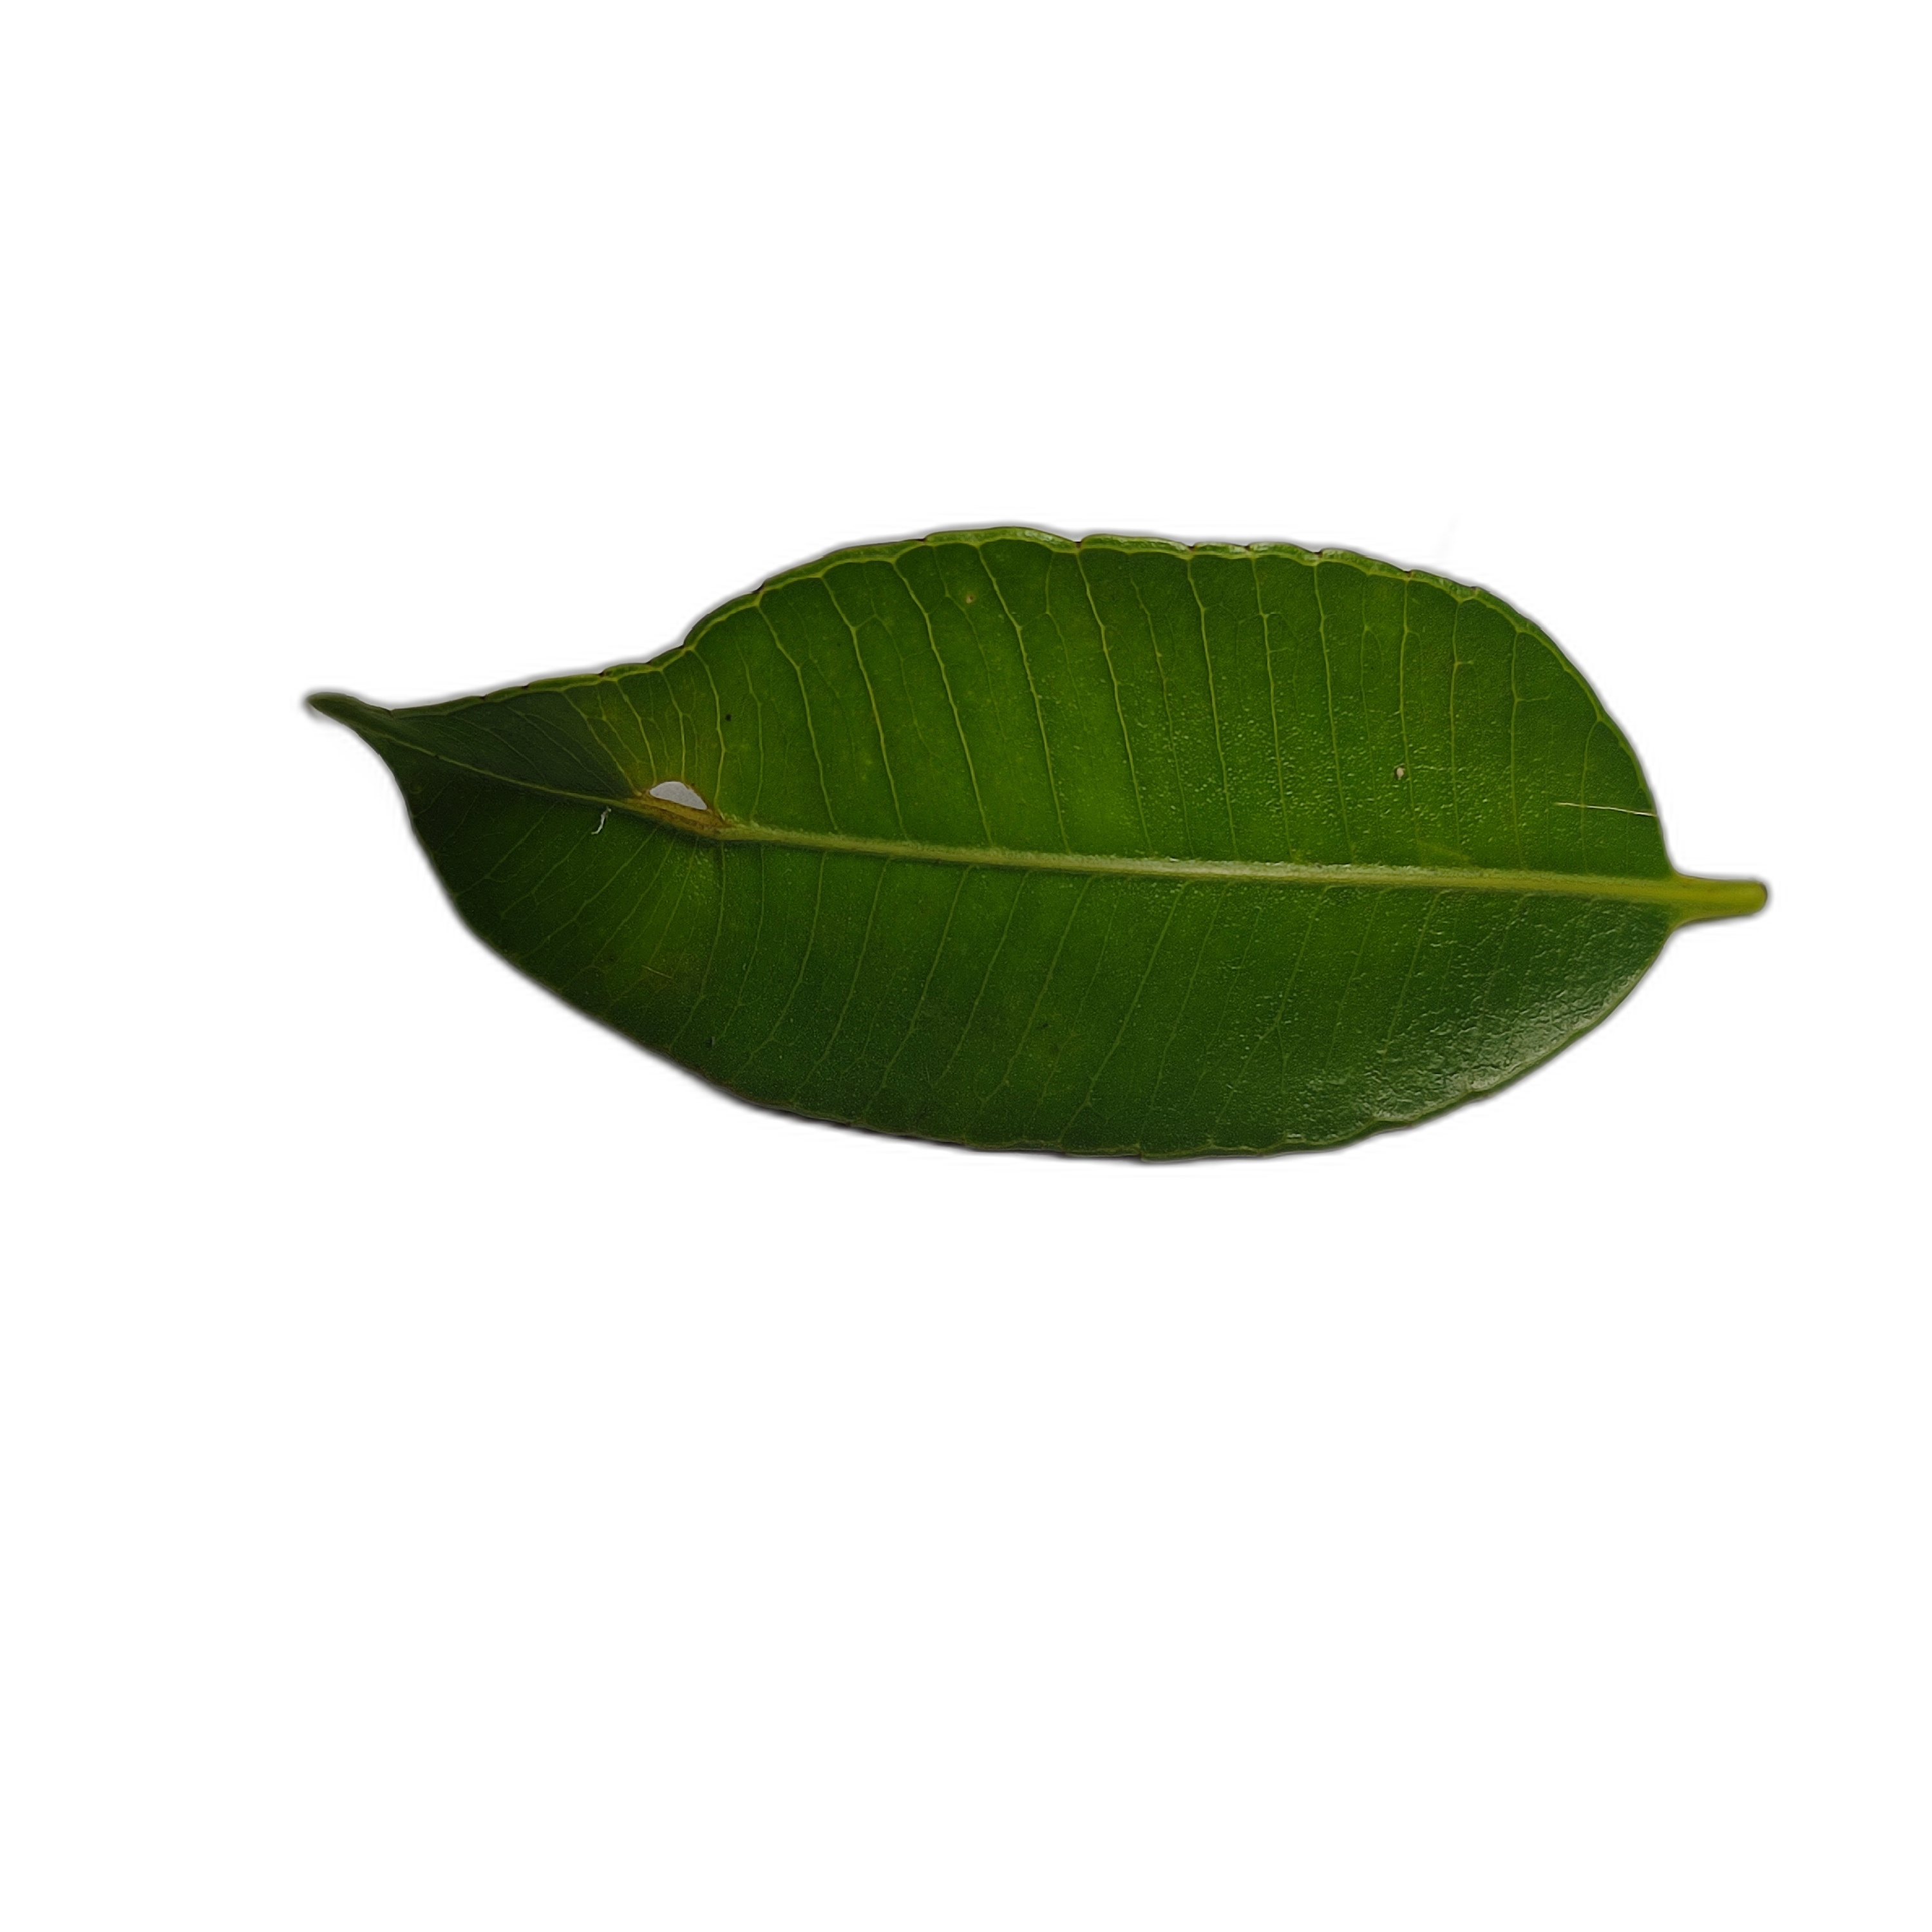
Label: healthy